Vladimir Varankin

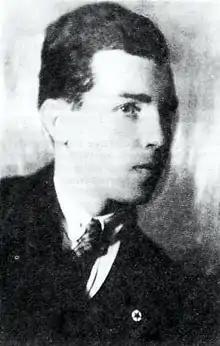
Varankin in 1931

Vladimir Valentinovich Varankin (12 November 1902 – 3 October 1938) was a Soviet writer of literature in Esperanto, an instructor of western European history, and director of the Moscow Ped. Instituto for foreign languages. He wrote the novel "Metropoliteno".